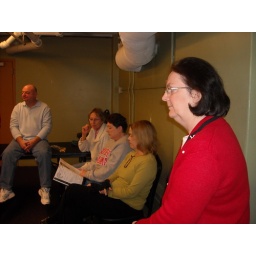
hanging out in the green room during dress rehearsal